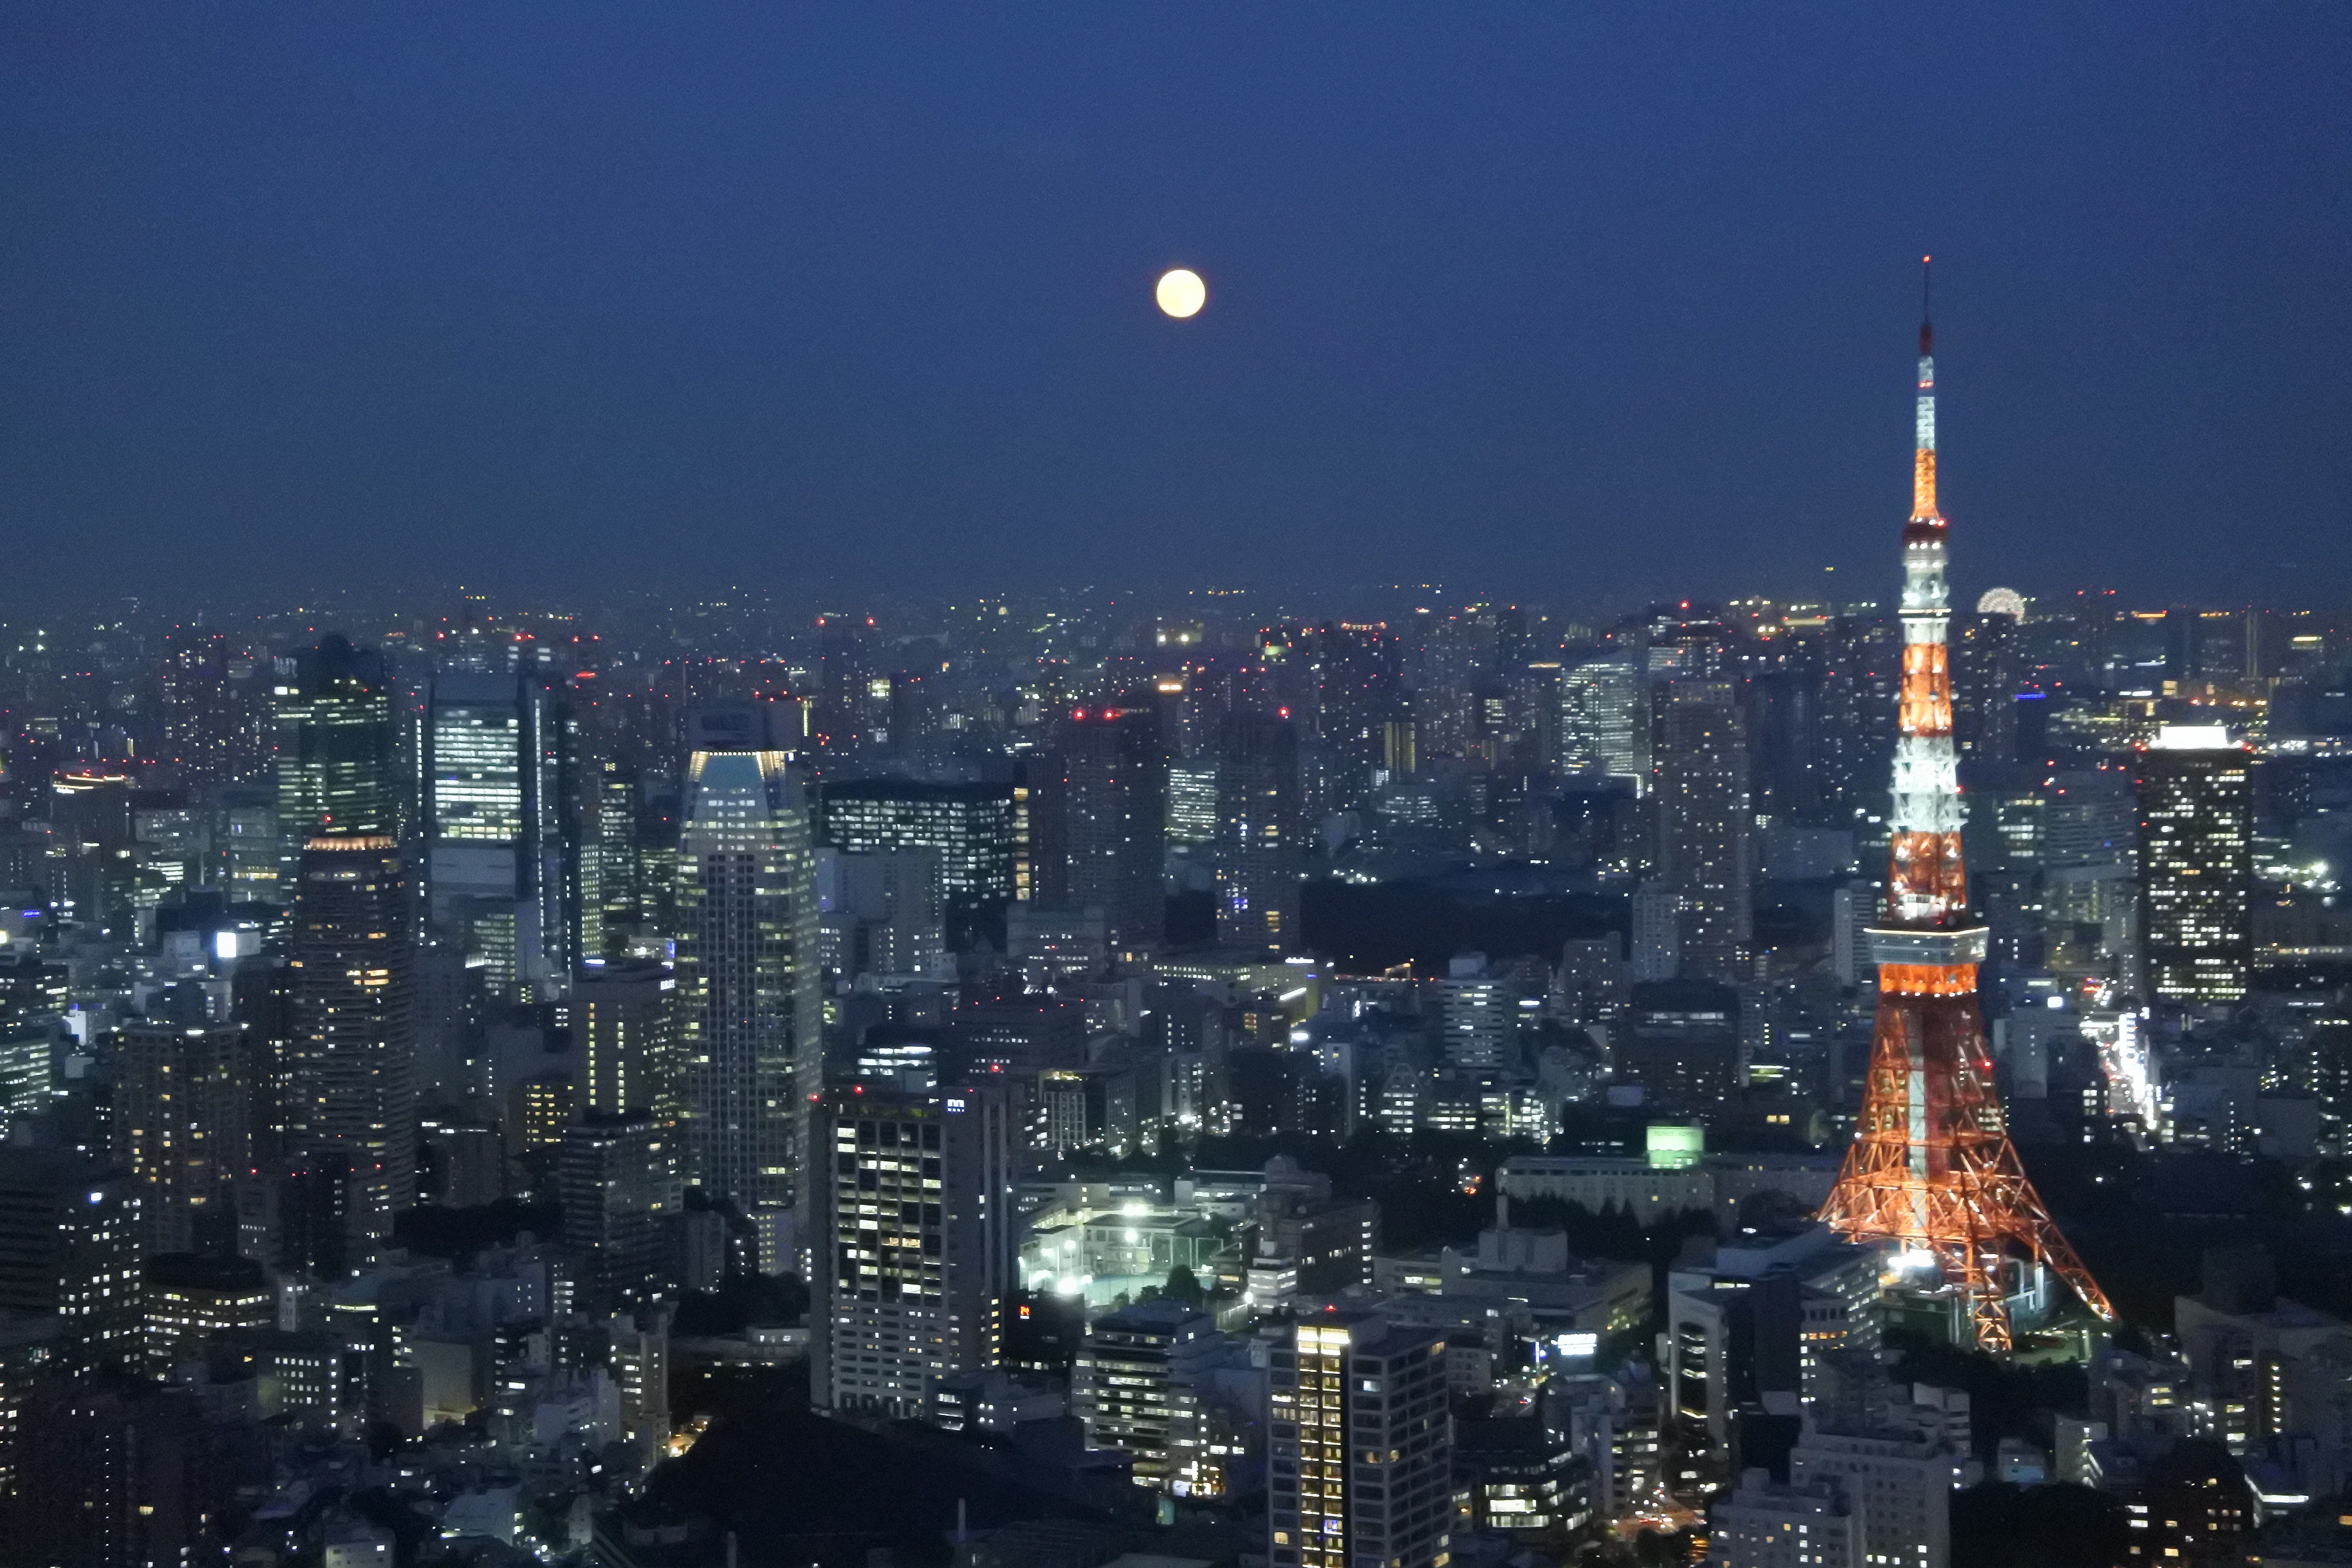
horizon, skyline, night, city, skyscraper, cityscape, downtown, dusk, evening, tower, metropolis, aerial photography, human settlement, atmosphere of earth, metropolitan area